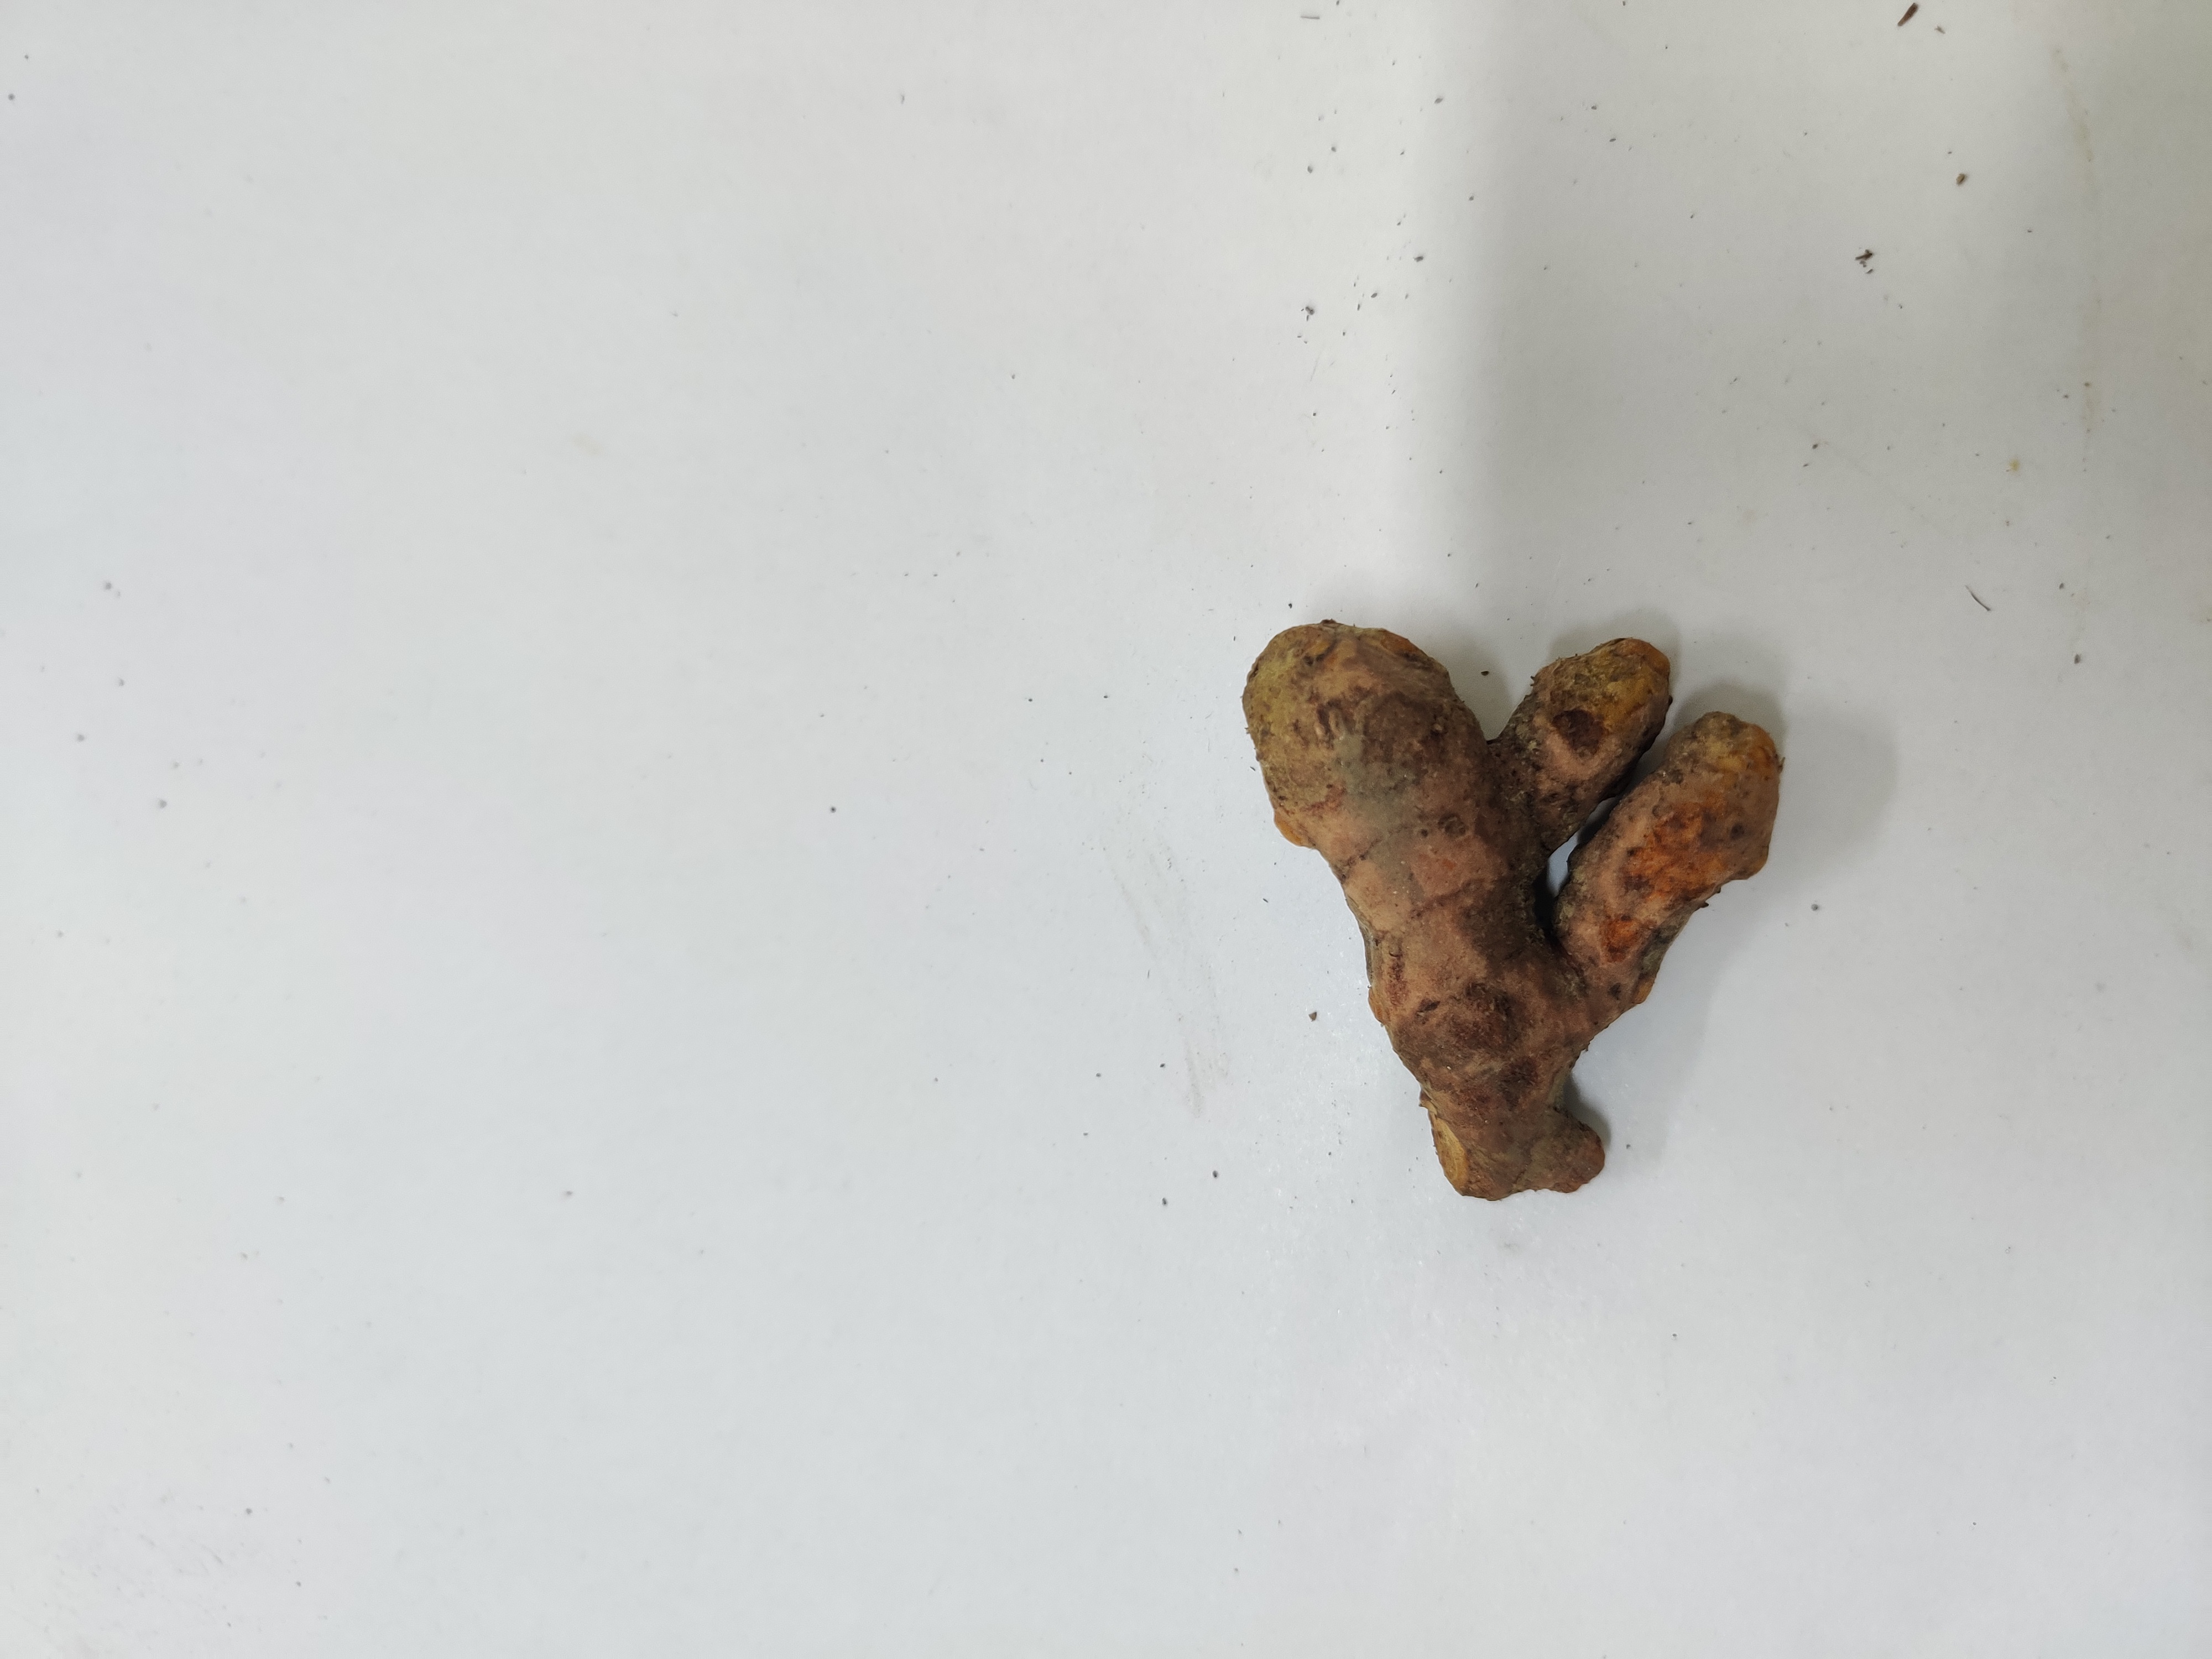
Crop: Turmeric
Condition: Damaged